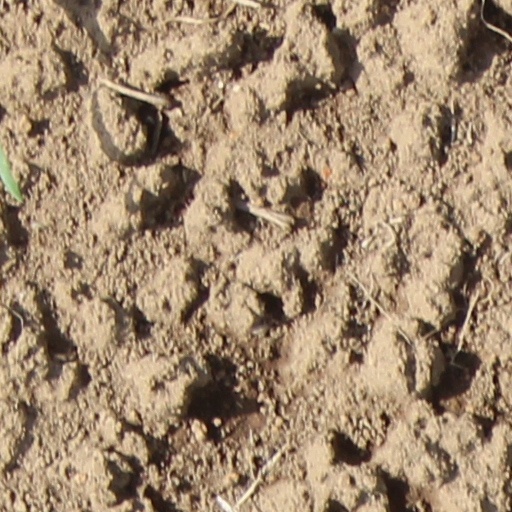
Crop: wheat